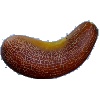
Label: Cucumber Ripe 1